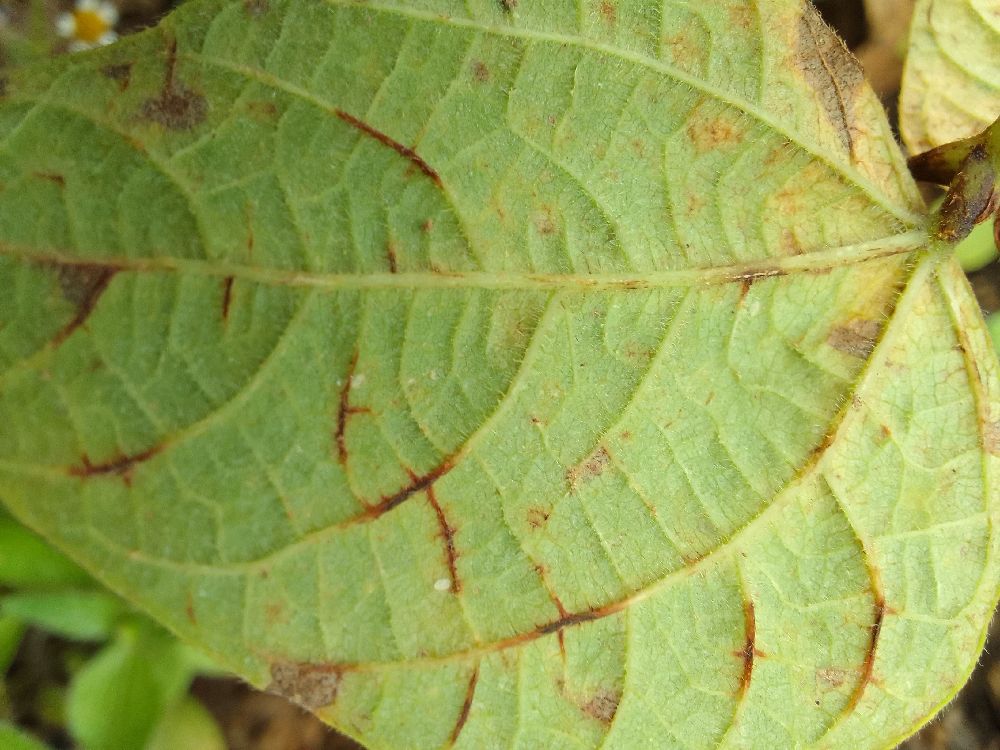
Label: anthracnose